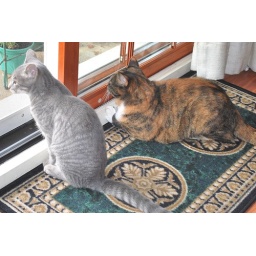
They are looking out the patio door at birds and other things. Taken by Ron.